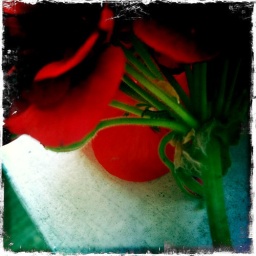
Tiny little dragon at home in the red geraniums